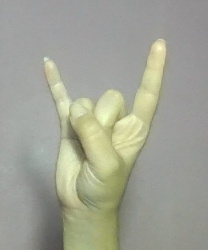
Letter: la